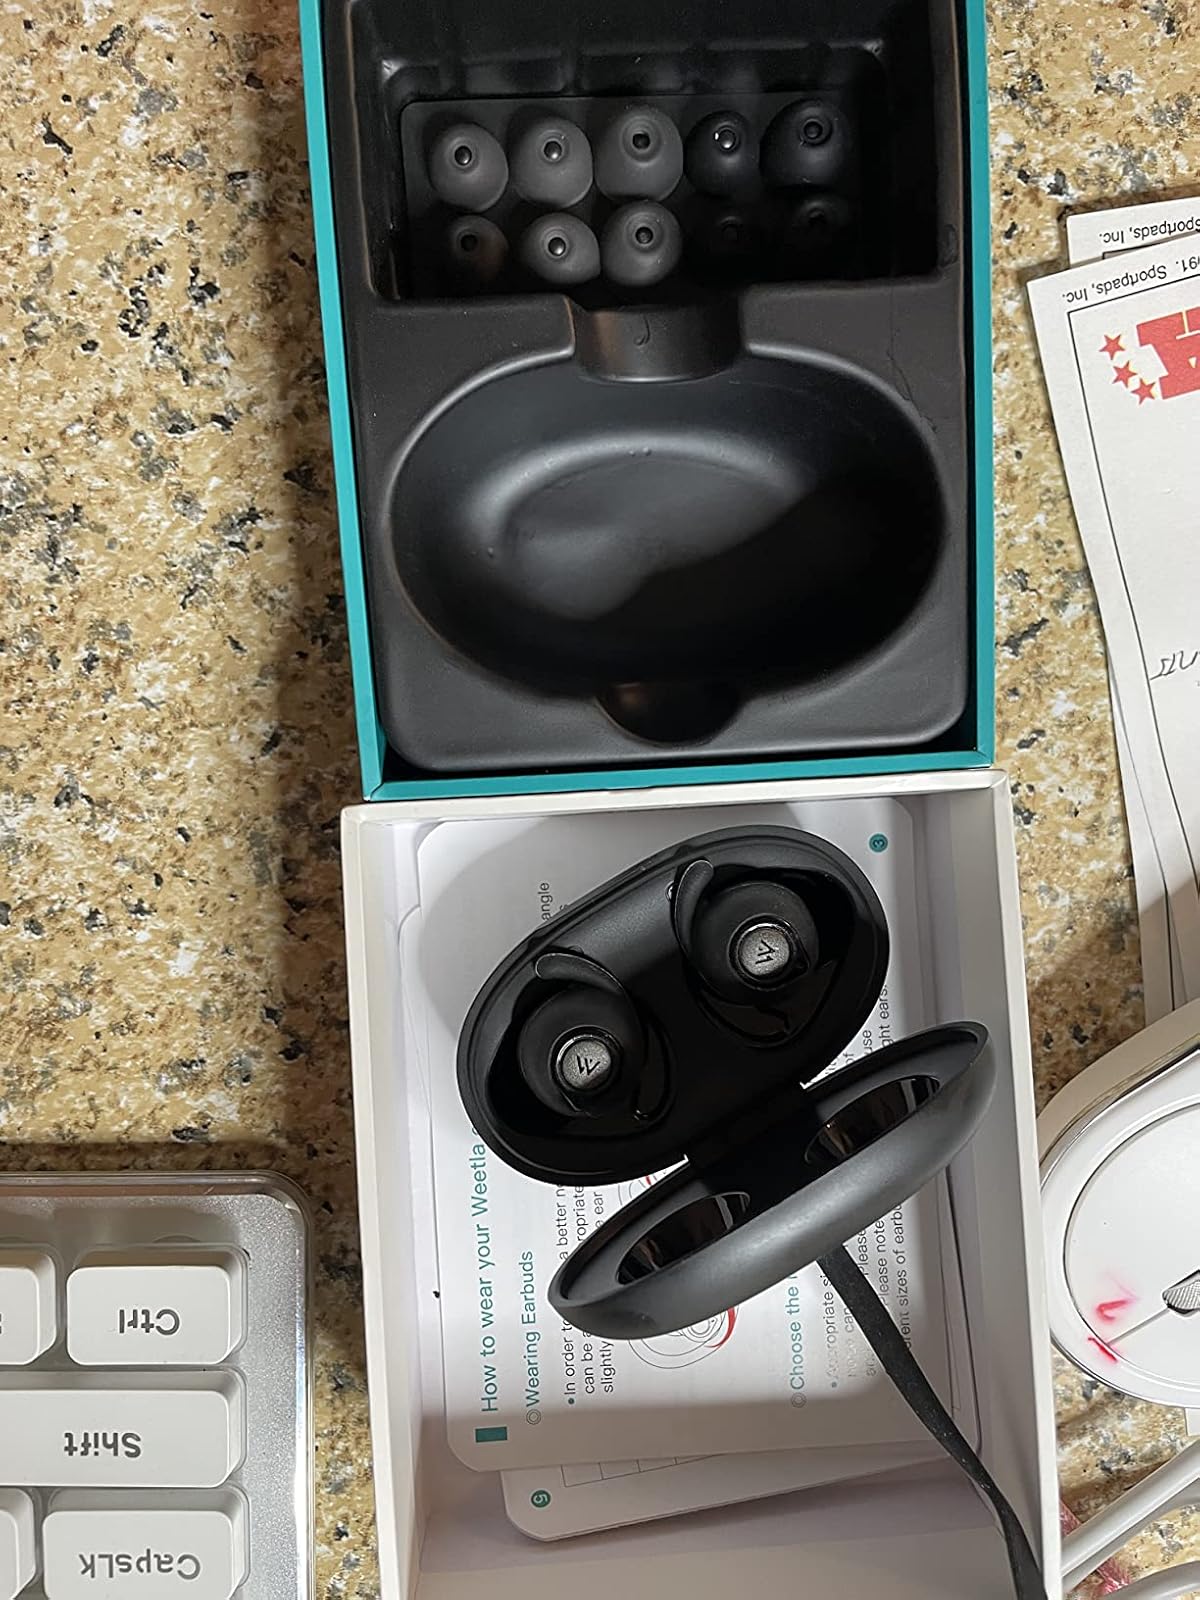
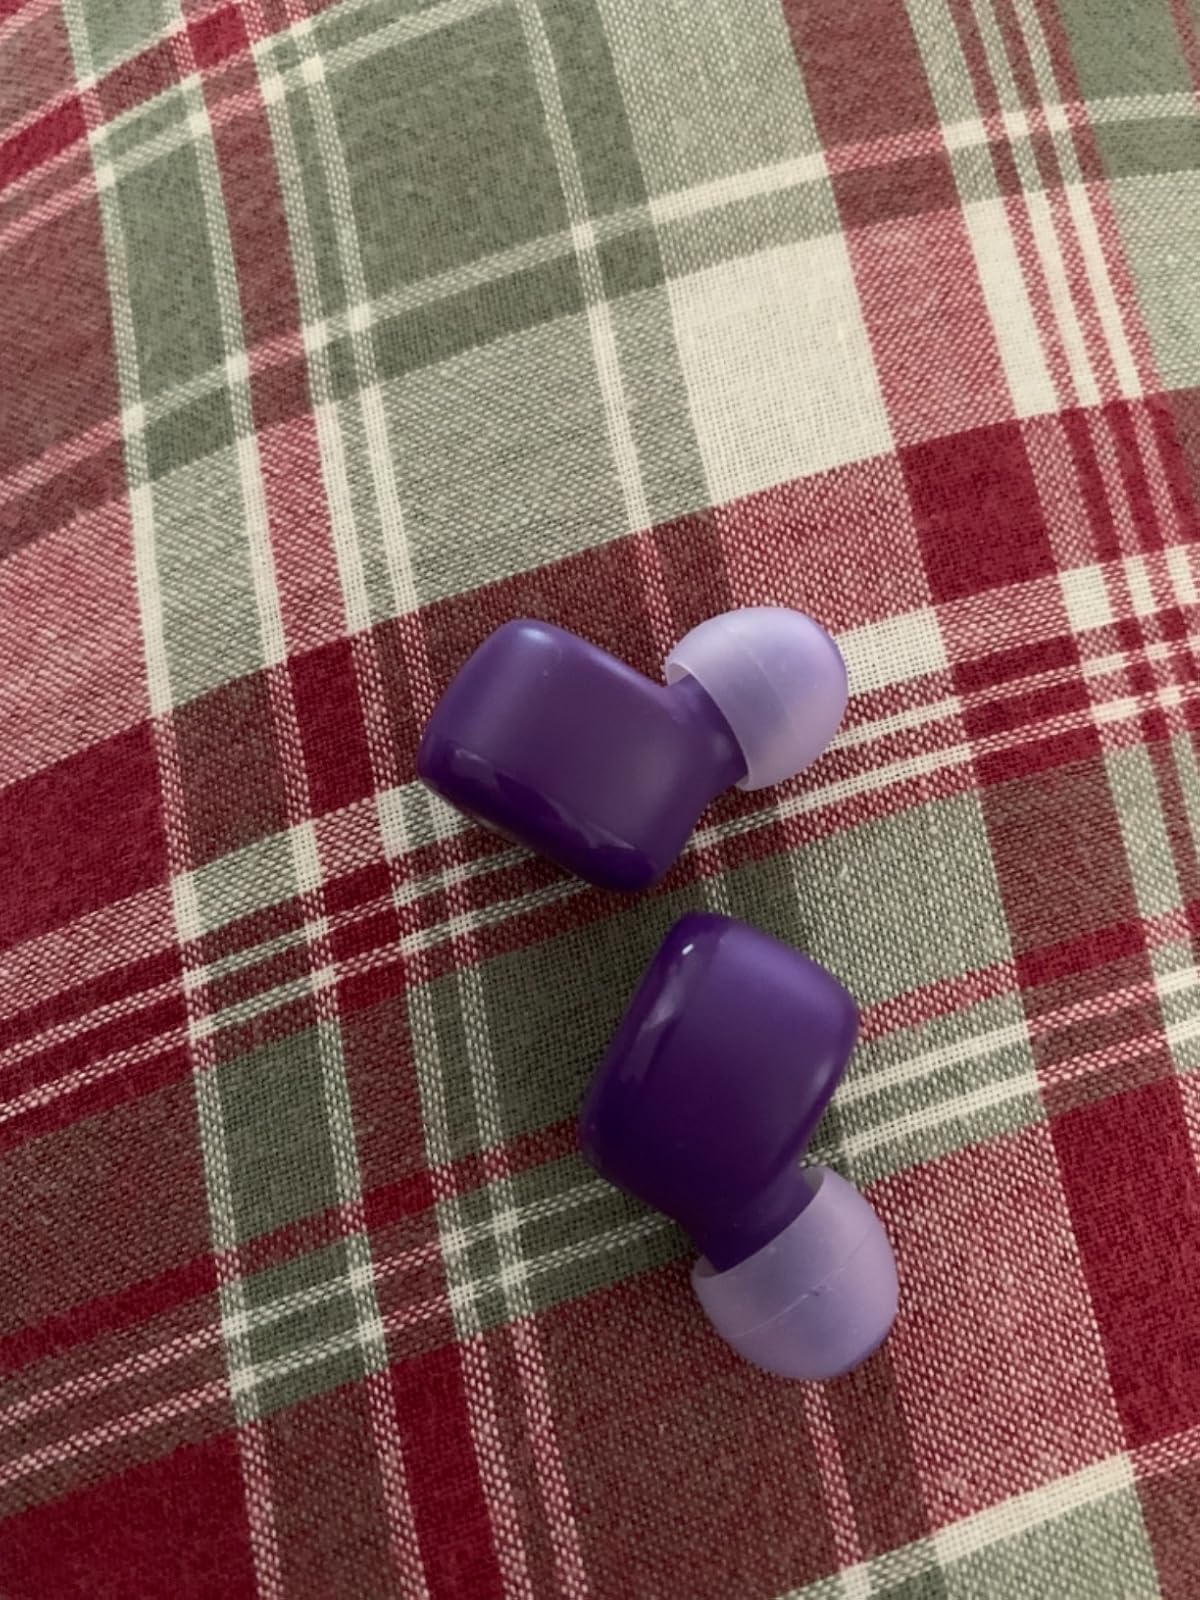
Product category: earbuds
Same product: no